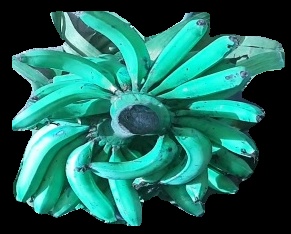
Variety: pachbale
Grade: grade3